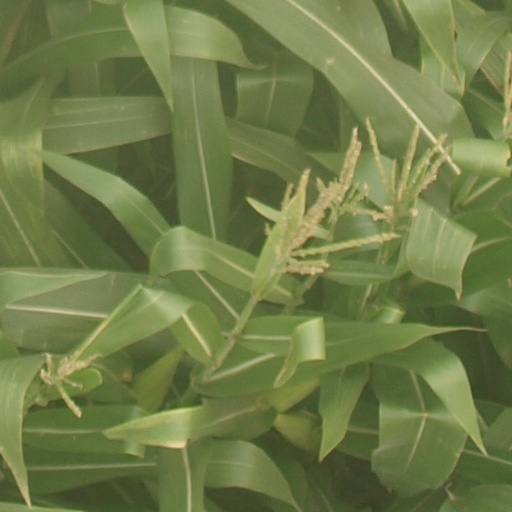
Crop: maize; corn